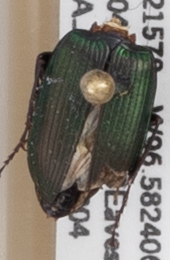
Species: Poecilus chalcites
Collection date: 2021-08-04
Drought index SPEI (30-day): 0.988
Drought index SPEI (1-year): -0.32
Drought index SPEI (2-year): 0.782